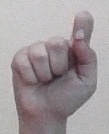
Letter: fa